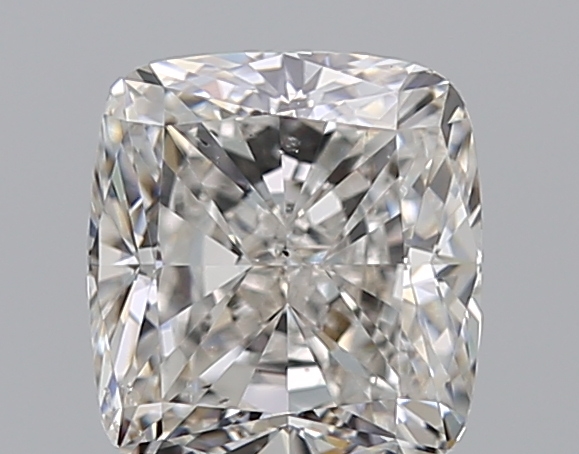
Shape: cushion
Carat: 1.2
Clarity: SI1
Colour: G
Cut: EX
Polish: EX
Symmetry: VG
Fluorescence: N
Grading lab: GIA
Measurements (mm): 6.09 x 5.61 x 3.89